The Black Island

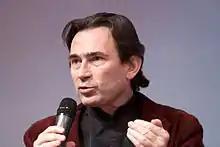
Hergé biographer Benoît Peeters considered "The Black Island" to be a "pure detective story".

The new version was serialised in "Tintin" magazine from June to December 1965, before Casterman published it in a collected volume in 1966. Studios Hergé made many alterations to the illustrations as a result of De Moor's research. Reflecting the fact that television had become increasingly commonplace in Western Europe, Hergé changed the prose from "It's a television set!" to "It's only a television set!" However, as colour television was not yet available in Britain, the screen on the television encountered in Britain was once again reverted to black-and-white. Additionally, at least one line of dialogue was "softened" from the original version - in one scene where Tintin aims a pistol at two of the counterfeiters, he states, "Get back! And put up your hands!" compared to the original's "One more step and you're dead!". The counterfeit notes that Tintin finds were also increased in value, from one pound to five pounds. The multiple aircraft featured throughout the story were redrawn by Studios member Roger Leloup, who replaced the depiction of planes that were operational in the 1930s to those active at the time, such as a Percival Prentice, a D.H. Chipmunk, a Cessna 150, a Tiger Moth, and a British European Airways Hawker Siddeley Trident.